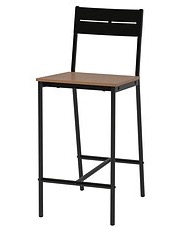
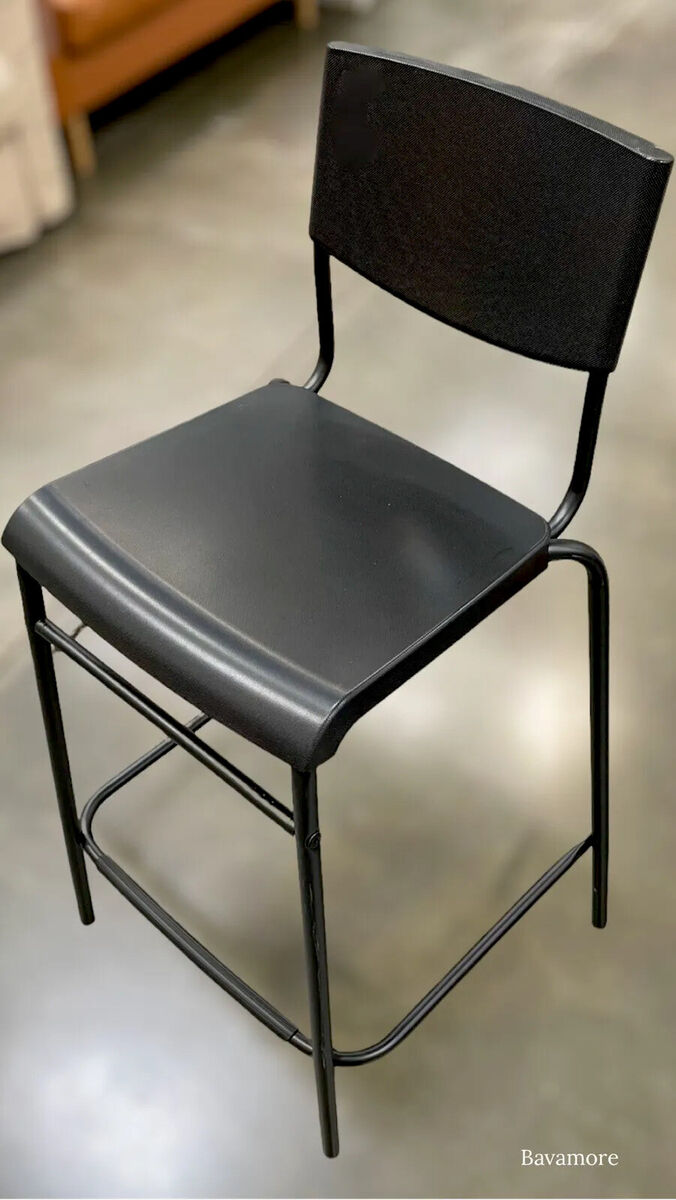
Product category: stool
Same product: no